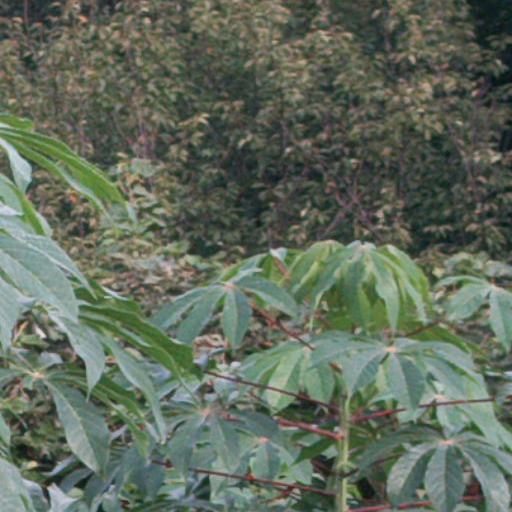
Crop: cassava